Kingdom of Italy

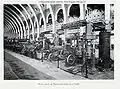
A machinery exposition in Turin, set in 1898, during the period of industrialization, National Exhibition of Turin, 1898

Italy has a long history of different coinage types. Italian unification highlighted the confusion of the pre-unification Italian monetary system which was mostly based on silver monometallism and therefore in contrast with the gold monometallism in force in the Kingdom of Sardinia and in the major European nations. To reconcile the various monetary systems it was decided to opt for bimetallism, taking inspiration from the French franc model, from which the dimensions of the coins and the exchange rate of 1 to 15.50 between gold and silver were taken. The Italian monetary system, however, differed from the French one in two aspects: silver coins could be exchanged in unlimited quantities with the State, but limited quantities between private individuals and it was decided to mint coins that nominally had 900‰ fine silver, but which in fact they contained 835‰ so as to approach the real exchange rate between gold and silver which was approximately 1 to 14.38. Exactly four months after the proclamation of the Kingdom of Italy, the government introduced the new national currency, the Italian lira. The legal tender of the new currency was established by the Royal Decree of 17 July 1861 which specified the exchange of pre-unification coins into lire and the fact that local coins continued to be legal tender in their respective provinces of origin.